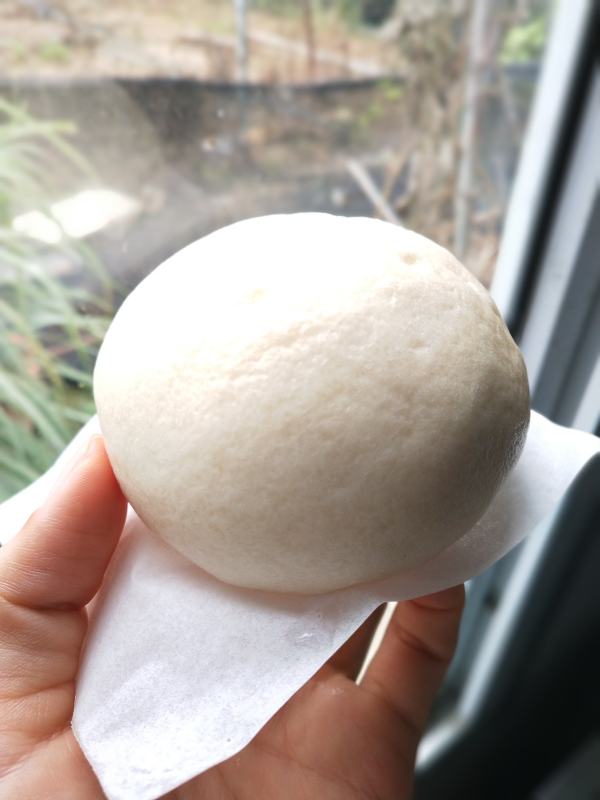
Label: trash